Economy of Argentina

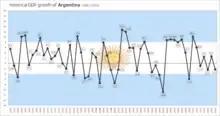
Historical growth of Argentina from 1961 to 2016

Before the 1880s, Argentina was a relatively isolated backwater, dependent on the salted meat, wool, leather, and hide industries for both the more significant part of its foreign exchange and the generation of domestic income and profits. The Argentine economy began to experience swift growth after 1880 through the export of livestock and grain raw materials, and British and French investment, marking the beginning of a fifty-year era of significant economic expansion and mass European immigration.